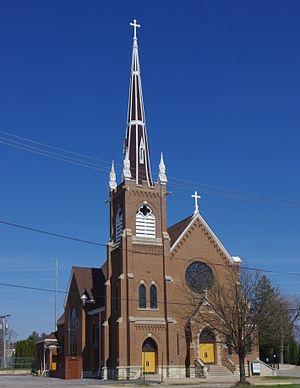
Cedar Rapids est une ville du Midwest située dans l’État de l’Iowa, aux États-Unis. Nommée d'après la rivière Cedar, Cedar Rapids est le siège du comté de Linn.